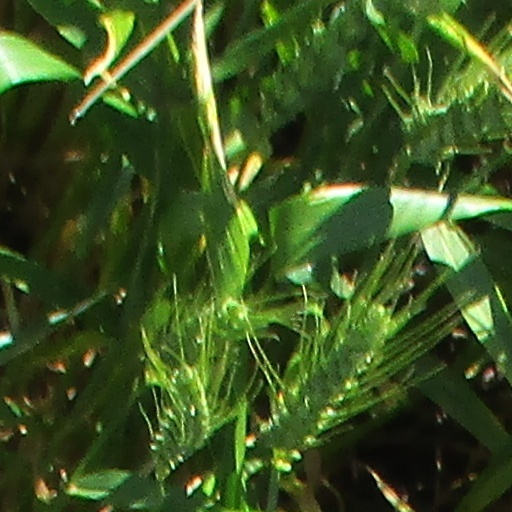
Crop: wheat